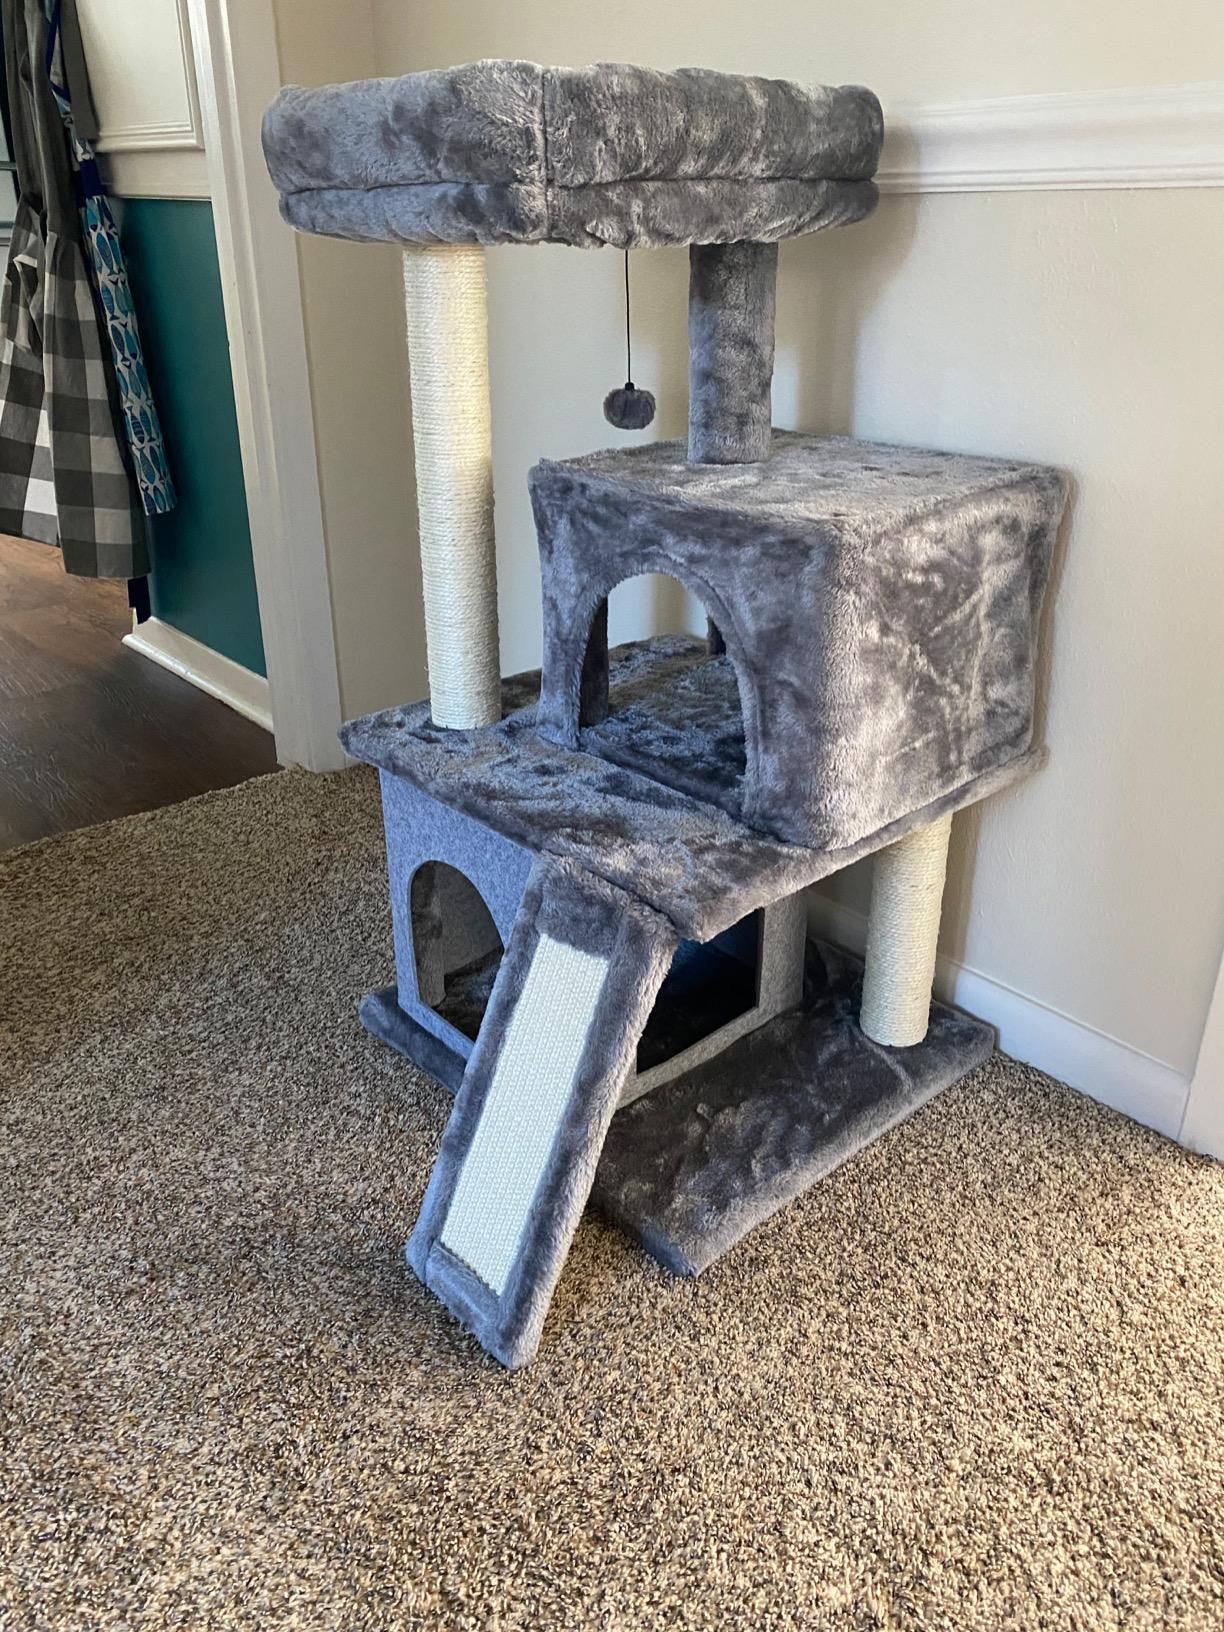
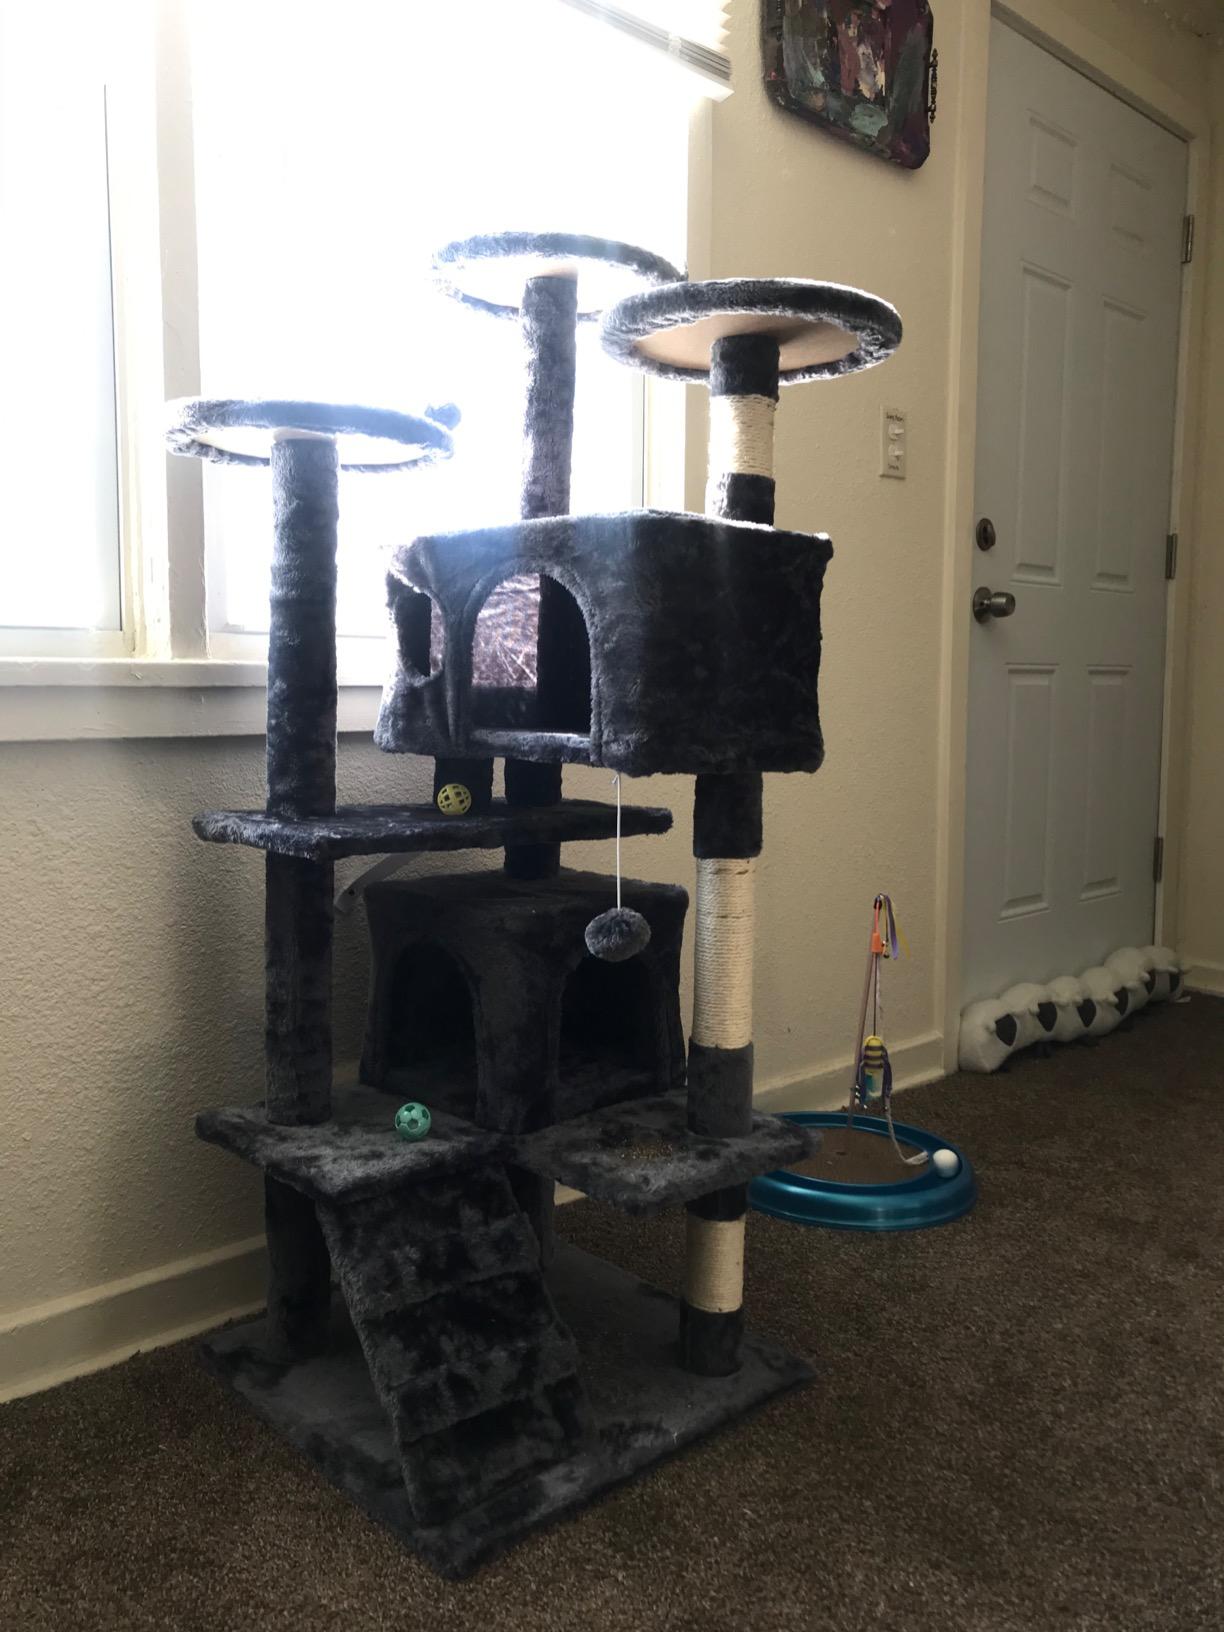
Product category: items_cat tree
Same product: no